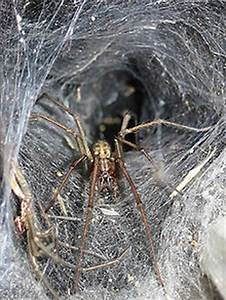
Label: ragno